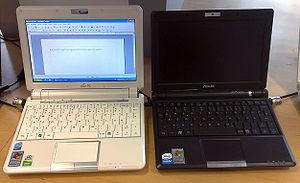
Un Asus Eee PC 901 (blanc, Intel Atom) à côté d'un Eee PC 900 (noir, Intel Celeron-M)
Atom est une marque d'Intel regroupant sous son nom plusieurs microarchitectures destinées principalement aux netbooks et nettops puis qui s'est ensuite diversifiée vers les systèmes embarqués, l'électronique grand public et surtout les smartphones et tablettes tactiles. De par leurs environnements, ces processeurs sont conçus pour offrir une faible consommation électrique, gage d'autonomie, et par là même un faible dégagement thermique favorisant ainsi leur intégration dans des systèmes compacts. Leur taille réduite leur permet aussi de réduire leur coût de fabrication : 2500 Atom Silverthorne peuvent ainsi être produit sur un wafer de 300 mm contre environ 800 pour un AMD Athlon 64 et un Atom Z500 couplé à son chipset coûtait 45 $ pour 1 000 pièces commandées. Pour ces mêmes raisons, certaines fonctionnalités sont absentes voire limitées comme dans le cas des chipsets graphiques. Ces processeurs ne sont disponibles au détail que pour les OEM, Intel les propose au sein d'une plate-forme où ils sont associés à un chipset.